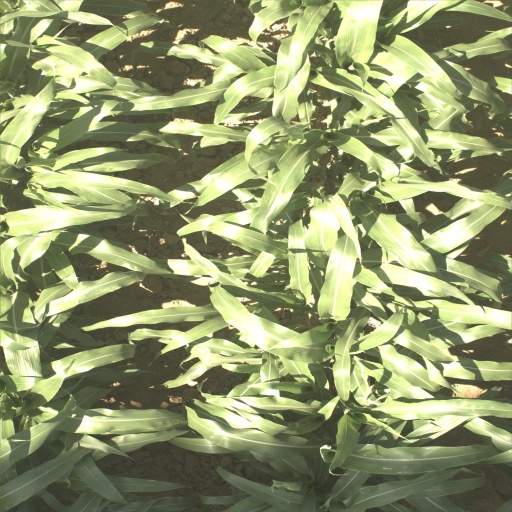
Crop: sorghum